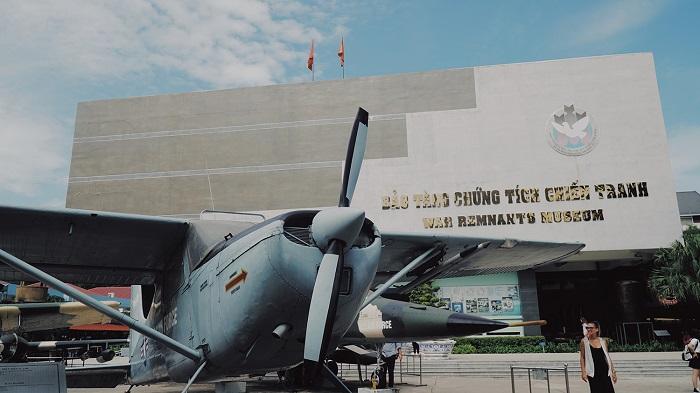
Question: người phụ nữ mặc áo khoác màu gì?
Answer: người phụ nữ mặc áo khoác màu trắng